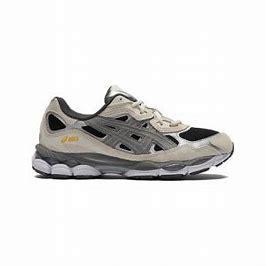
Brand: Asics
Model: 100